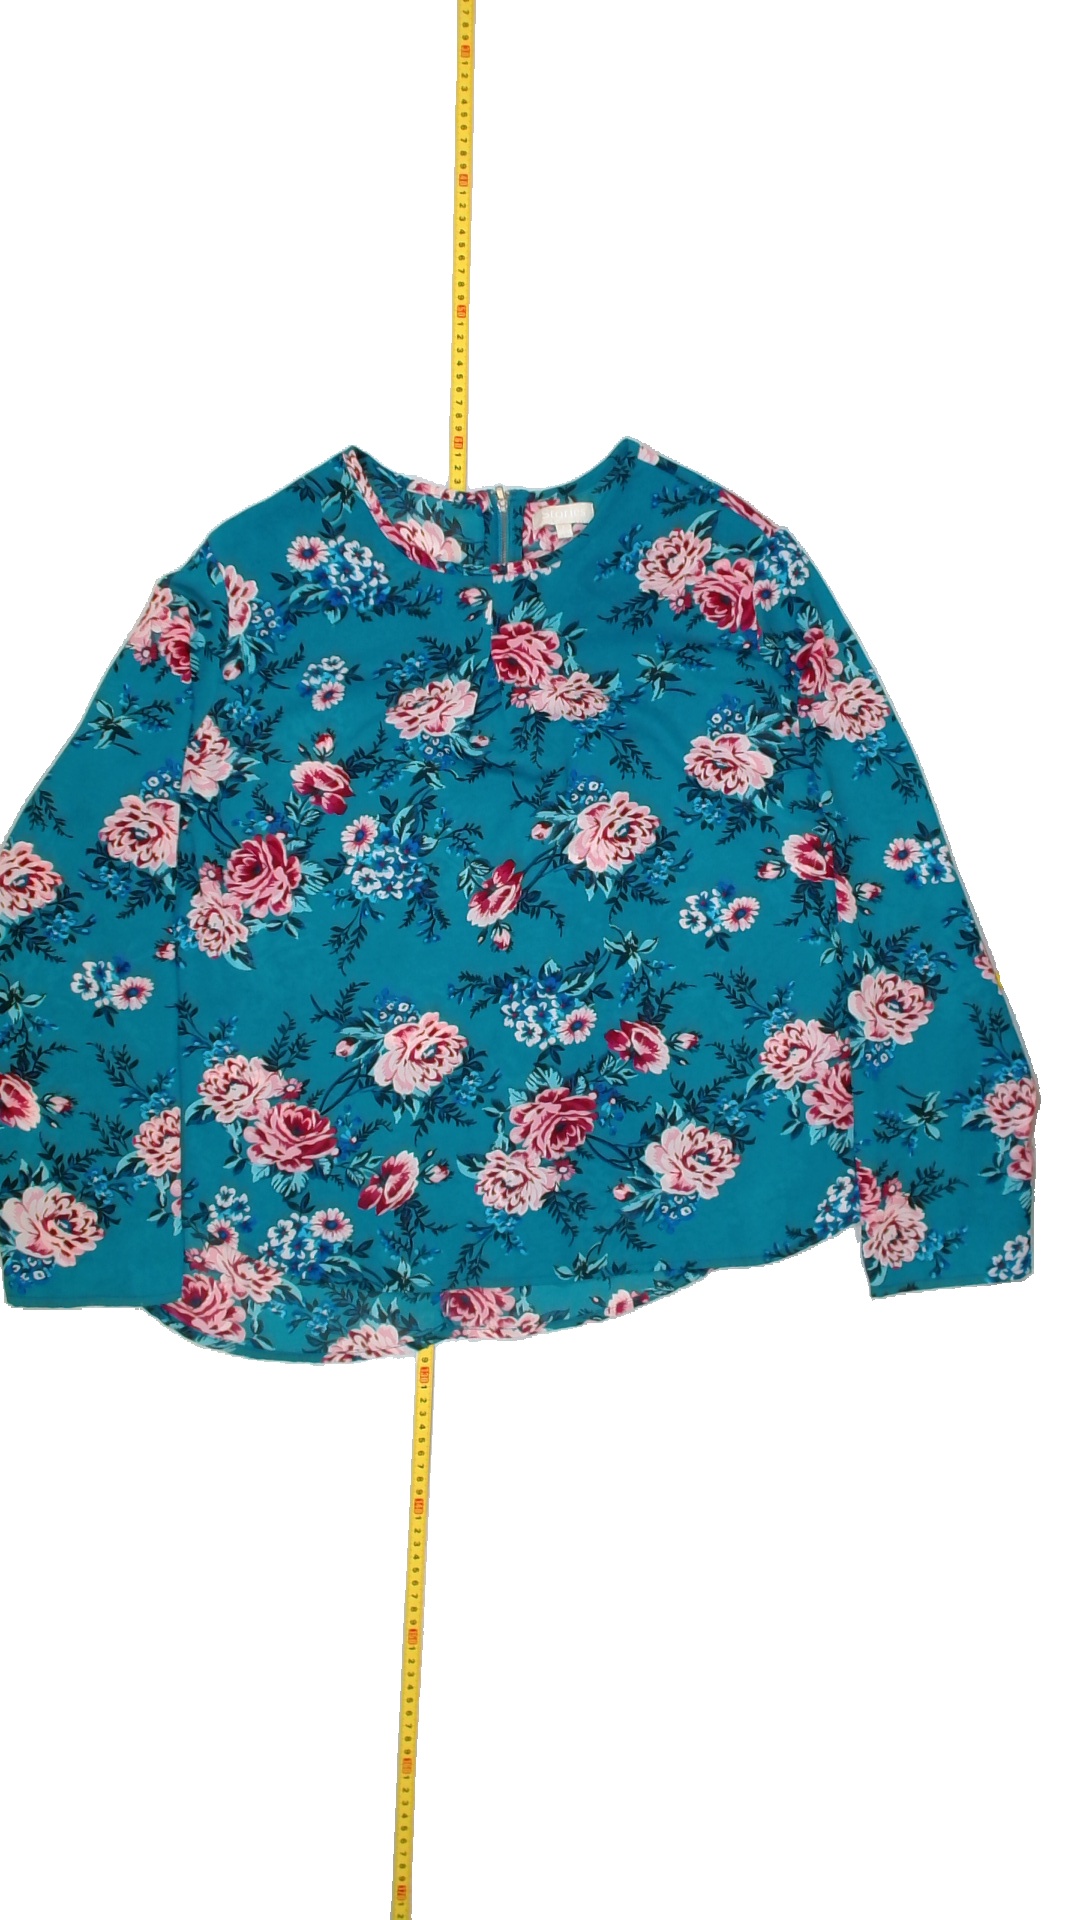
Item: Blouse (Ladies)
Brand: Not Applicable
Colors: Multicolor
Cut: C-collar, Loose
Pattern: Floral print
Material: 100%polyester
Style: No trend
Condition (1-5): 5
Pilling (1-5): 5
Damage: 0
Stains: No
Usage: Reuse
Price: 50-100